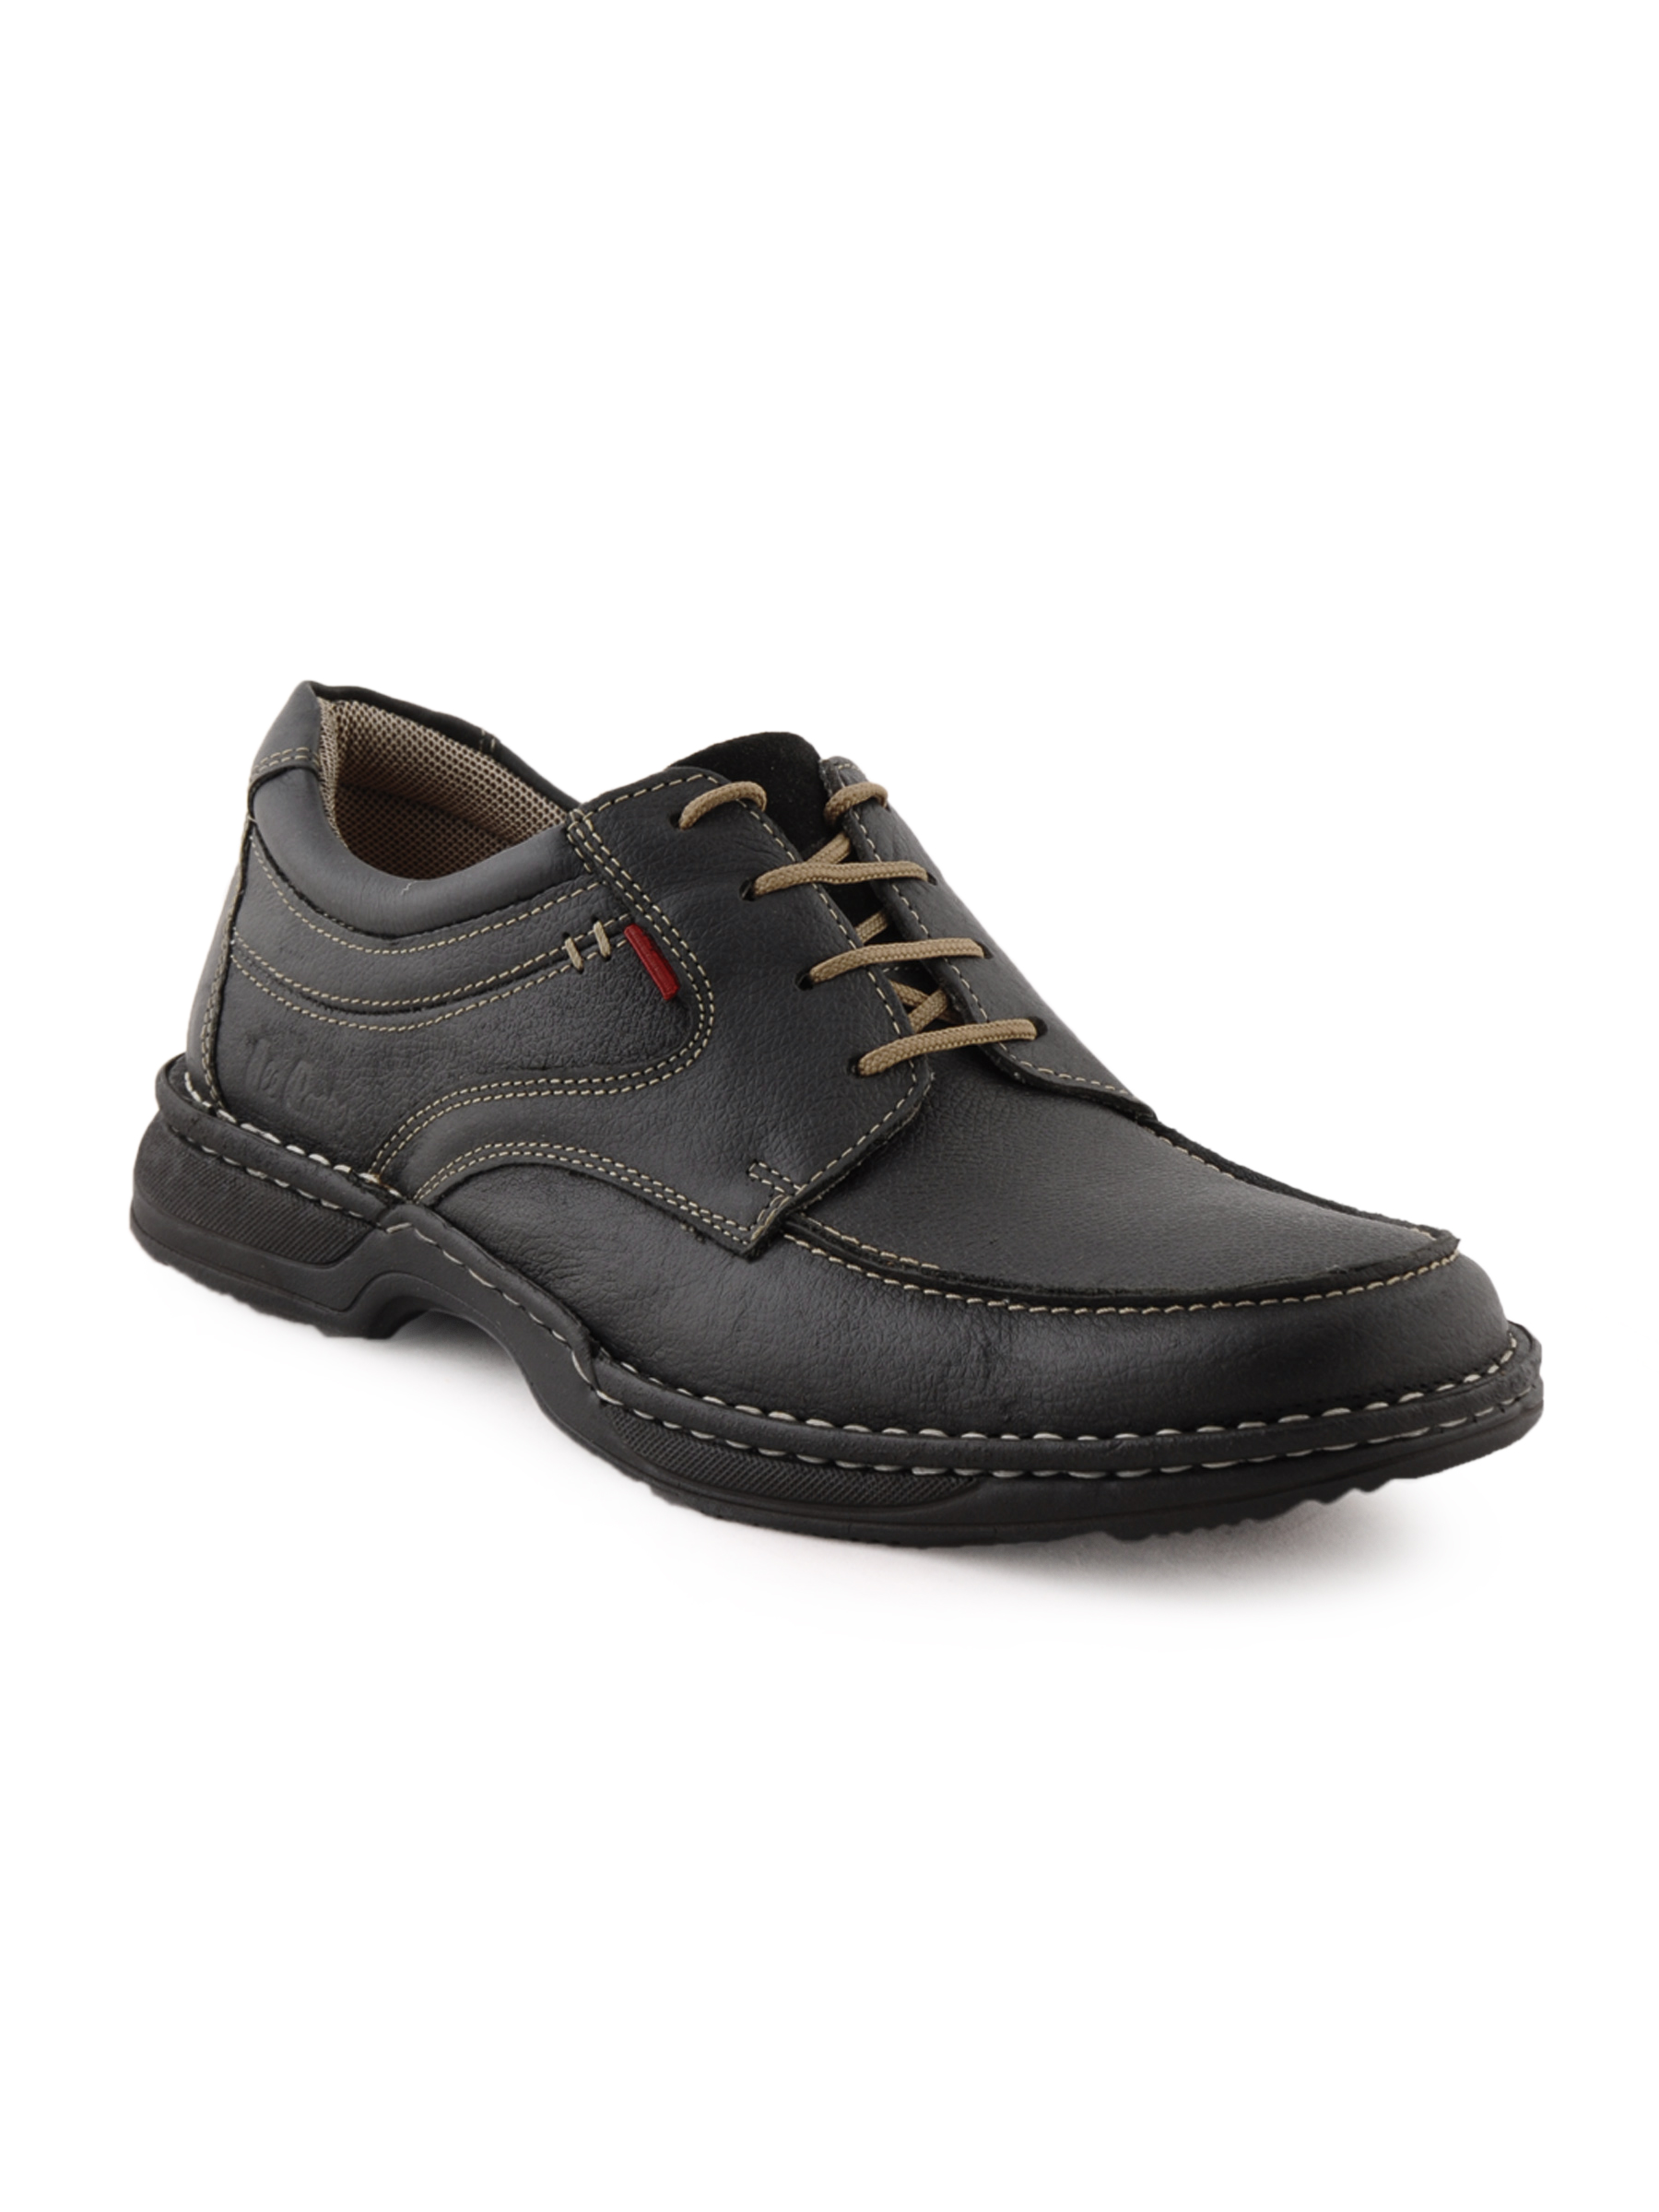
Lee Cooper Men Formal Black Shoes
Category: Footwear / Shoes / Casual Shoes
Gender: Men
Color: Black
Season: Spring 2012
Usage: Casual